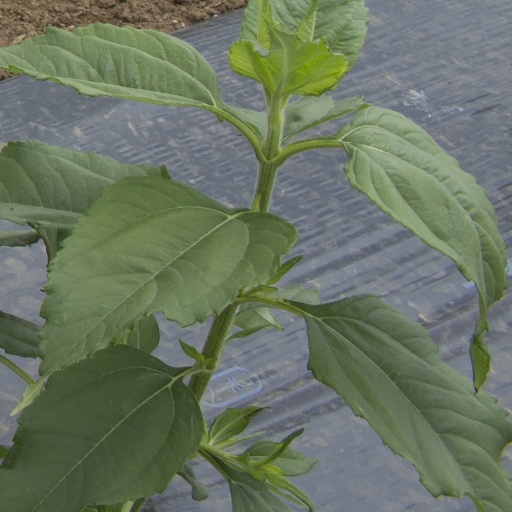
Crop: Jerusalem artichoke